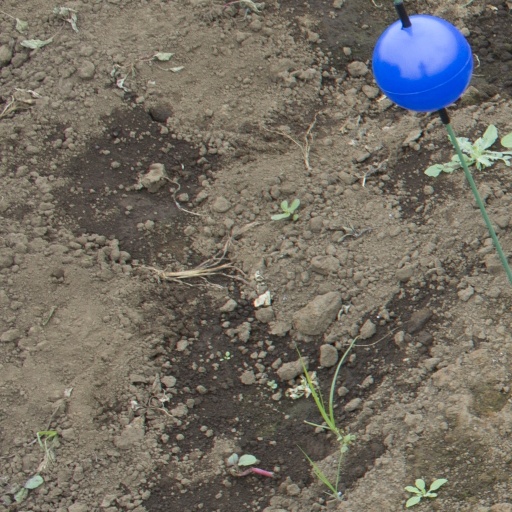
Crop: soybean